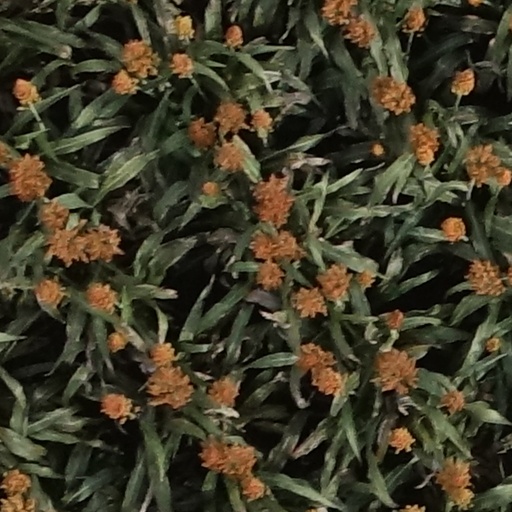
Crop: sorghum